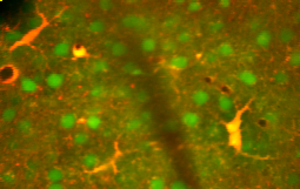
Les astrocytes sont des cellules gliales du système nerveux central. Elles ont généralement une forme étoilée, d'où provient leur étymologie : Astro - étoile et cyte - cellule. Elles assurent une diversité de fonctions importantes, centrée sur le support et la protection des neurones. Ces cellules participent au maintien de la barrière hémato-encéphalique, régulent le flux sanguin, assurent l'approvisionnement en nutriments et le métabolisme énergétique du système nerveux, participent à la neurotransmission, à la détoxification du milieu extracellulaire notamment par capture du glutamate, et maintiennent la balance ionique du milieu extracellulaire. Les astrocytes jouent également un rôle dans la défense immunitaire, la réparation et la cicatrisation du cerveau ou de la moelle épinière après une lésion.